Francis Martin Drexel

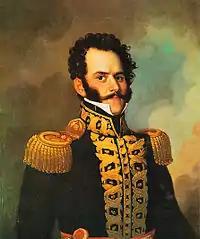
A portrait of Blas Cerdeña by Drexel

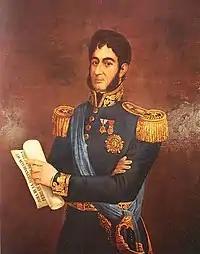
A portrait of San Martín by Drexel

Drexel was born April 7, 1792, the eldest son of Franz Josef Drexel and Magdalena Wilhelm, in Dornbirn, in Vorarlberg, Holy Roman Empire, not far from the Switzerland border. His father was a successful merchant with business associates in both Switzerland and Italy. In 1803, Francis was sent to study Italian and French at a Catholic convent school In Italy. Drexel eventually became conversant in five languages. He returned two years later and was apprenticed to a painter in a nearby village. When Napoleon invaded Austria, in order to escape conscription, and with help from his father, he crossed the Rhine River into Switzerland, where he remained for about five years, painting portraits, houses, and signs to support himself. In 1812, he returned to the Tyrol incognito. Conscription was still in force, so he went to Bern and continued his study of painting.